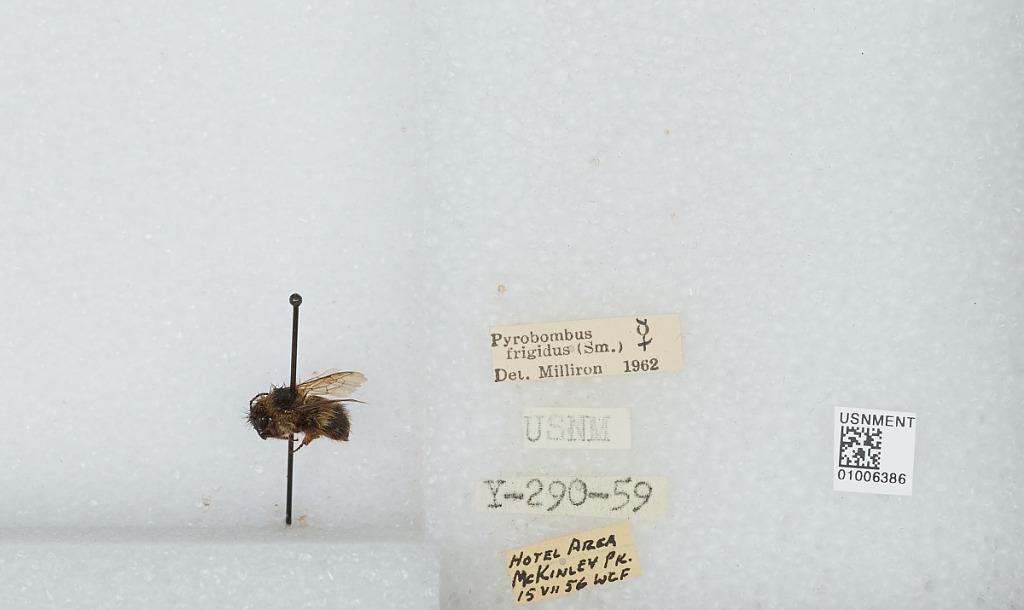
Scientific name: Bombus (Pyrobombus) frigidus Smith
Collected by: C. F.
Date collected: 1956-7-15
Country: United States
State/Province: Alaska
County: Denali
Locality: Hotel Area, McKinley Park
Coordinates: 63.6559, -148.829
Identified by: Milliron